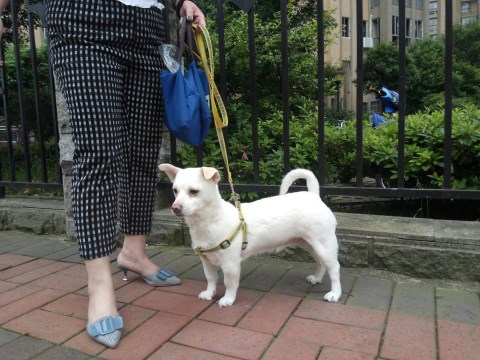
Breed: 420-n000124-Chihuahua